Kynodesme

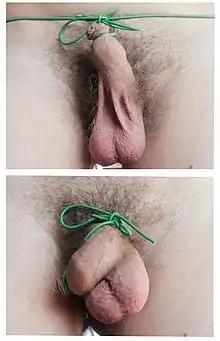
The two different ways in which the kynodesme may be tied. "Above": the tie around the foreskin is connected to a belt-like loop around the waist. "Below": the tie around the foreskin is connected to a loop around the scrotum.

The public exposure of the penis head was regarded by the Greeks as dishonourable and shameful, something only seen in slaves and barbarians. Modesty and decency demanded that men who showed themselves naked in a public setting, such as athletes or actors, must conceal their glans.